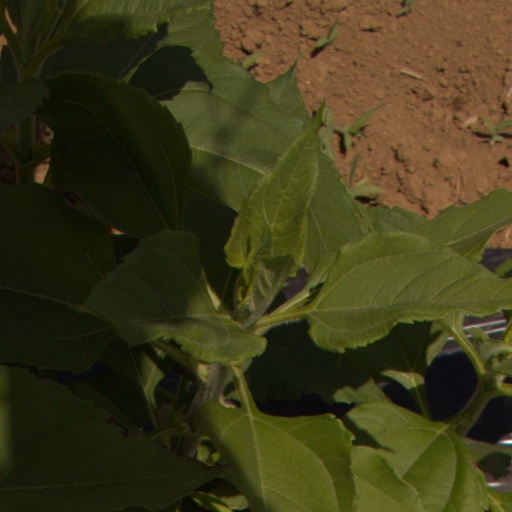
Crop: Jerusalem artichoke